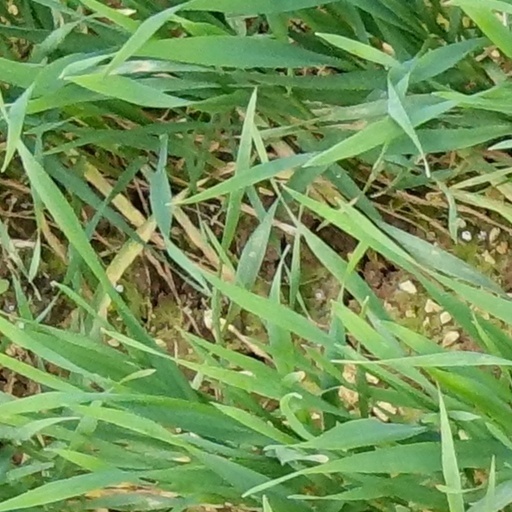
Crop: wheat